Ocean Medical Center

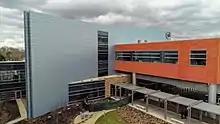
The new pavilion at Ocean Medical Center.

In 2013, it began an $82 million expansion project to substantially increase the capacity of its emergency room facilities and add additional basement and third floor space, funded in part by a $5 million donation from the family of Jirair Hovnanian. It was completed in March, 2014. The new emergency room contained 49 new emergency beds and a dedicated pediatric emergency area. In 2016, it opened its cancer center and in 2017, new surgical suites, as well as a "zen room" near the nurses' station where employees could break away from the work environment.